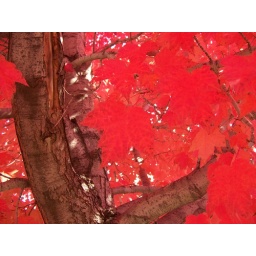
No touch-ups, no enhancements, nothing. I love to stand under trees of yellow, orange or red.